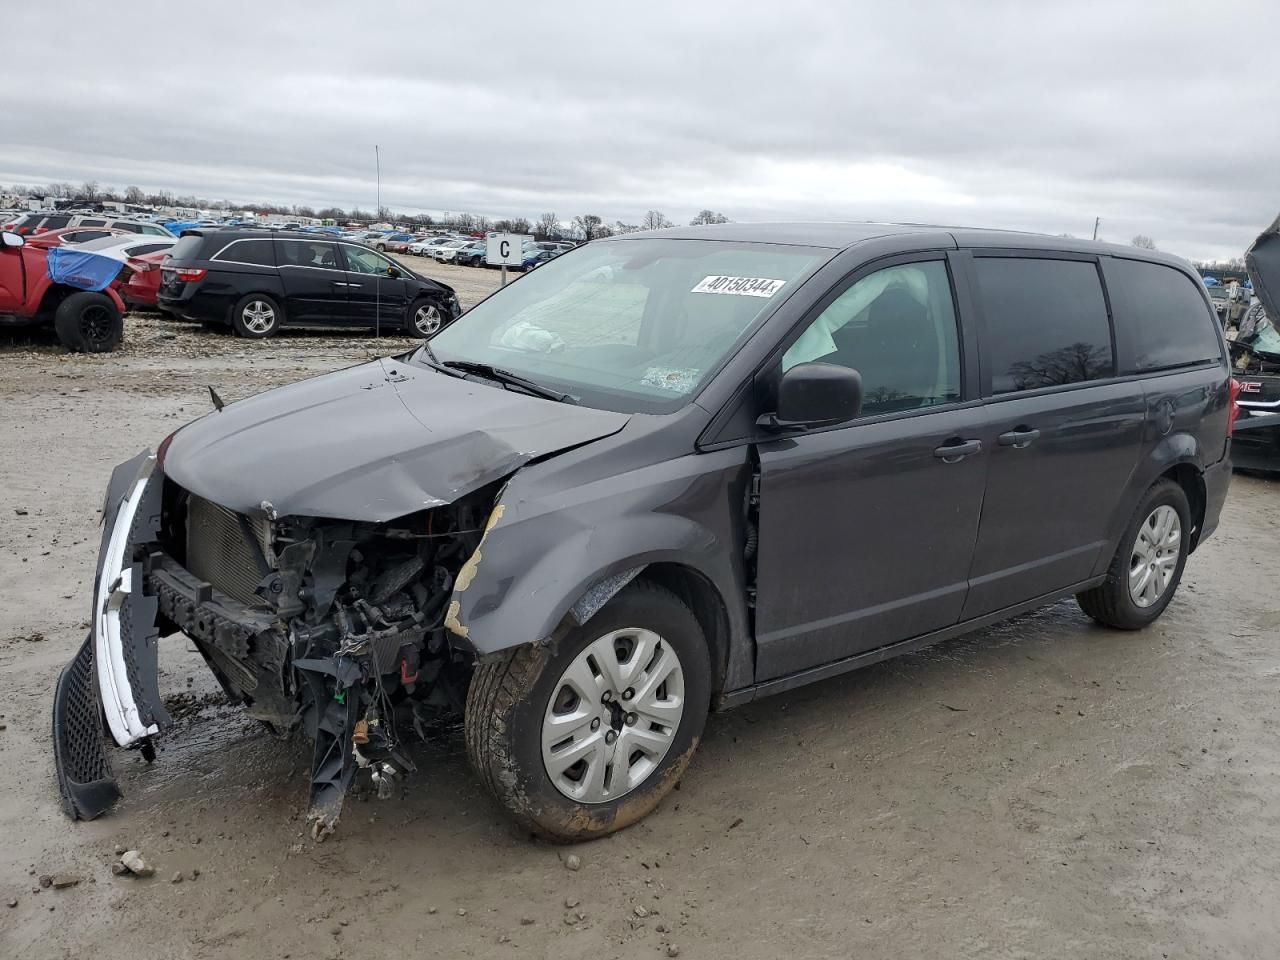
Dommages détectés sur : plaque d'immatriculation avant, pare-choc avant, feu avant gauche, capot, aile avant droite, aile avant gauche, porte avant gauche, porte arrière gauche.
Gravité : majeur